World Forum of Russian-Speaking Jewry

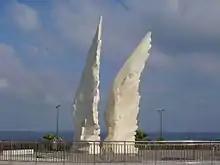
Victory Monument in Netanya

WFRJ acted as the main partner of the Israeli National Fund named "Keren Hayesod" and the Israeli government in creating the Victory Monument in Netanya (Israel). The memorial consists of two sculptures. The first part is a black tank symbolizing the Jewish Holocaust and the Red Army fighting against Nazi Germany. The second one is the white wings, symbolizing the victory, hope and memory. Inauguration of the memorial was held on the June 25, 2012.